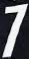
Number: 7